Bubal hartebeest

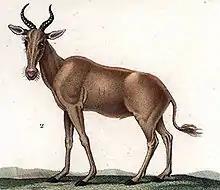
1837 illustration

Individuals of bubal hartebeest were sometimes captured and kept in British, French, Italian and German private and public zoos around the start of the 20th century, although Ruxton and Schwarz (1929) failed to find any preserved in museums of these countries. The last captive bubal, a female (sometimes wrongly reported as the last bubal ever), died in Paris in 1923. The Academy of Natural Sciences of Philadelphia received another female in 1905 from the Zoological Society of Philadelphia, which was stuffed. This is possibly the only bubal preserved in the United States of America.